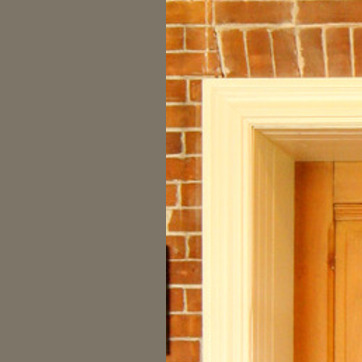
Material: brick